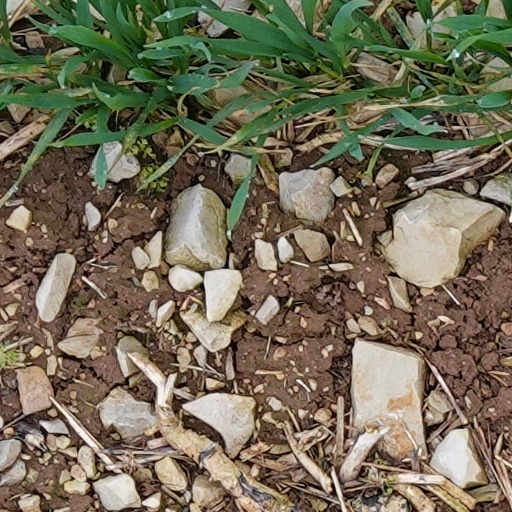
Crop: wheat